Zasip

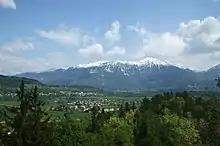
View from Bled over Zasip and the Sava Dolinka valley to the Stol massif

Zasip was attested in written sources in 1075–90 as "Zazib". The name is derived from the prepositional phrase "*za sipi" 'behind the upper part of a scree slope', thus referring to the local geographical feature. In the local dialect, the settlement is known as "Zâsp".